Grafton station

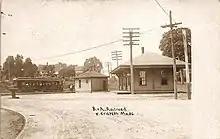
North Grafton station in the early 1900s

The Boston and Worcester Railroad, which later became part of the Boston and Albany Railroad (B&A) opened to Worcester on July 4, 1835. Grafton station was established near New England Village (later called North Grafton) along the road to Shrewsbury by 1838. Improvements to the station facilities were made around 1845. The Grafton Centre Railroad, a narrow-gauge feeder line, opened on August 20, 1874. Grafton station was renamed North Grafton to differentiate it from the Grafton Centre terminus. The branch line was converted to standard gauge in 1887, renamed the Grafton and Upton Railroad (G&U) in 1888, and extended to Milford in 1890.